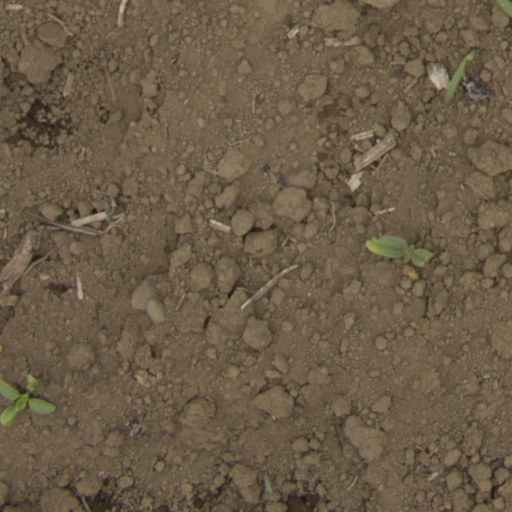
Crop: Jerusalem artichoke